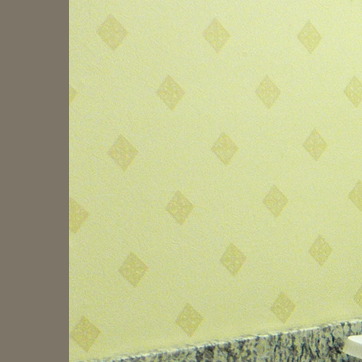
Material: wallpaper